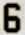
Number: 6